Breguet Aerhydroplane

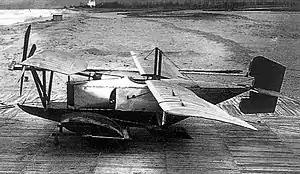
Low-quality contemporary left-hand-side view. The aircraft's four-bladed propeller is to the left, its tailfin to the right.

The Breguet Aerhydroplane was a large experimental flying boat developed in France in 1912. It proved to be underpowered and never flew.